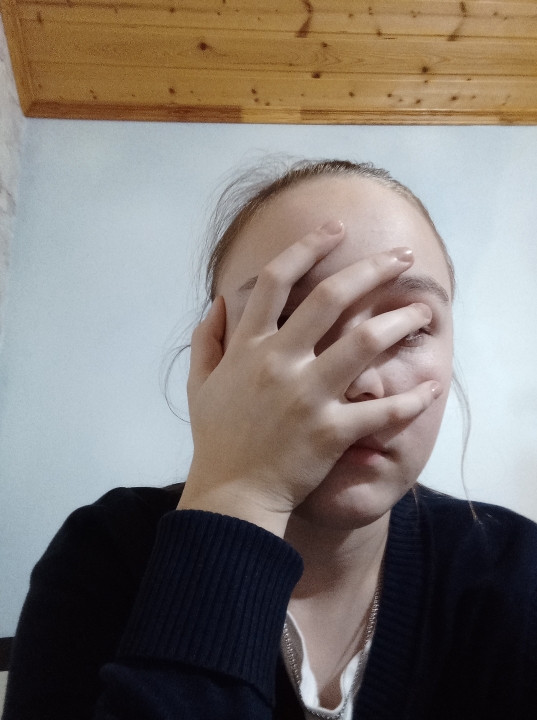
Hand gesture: no_gesture